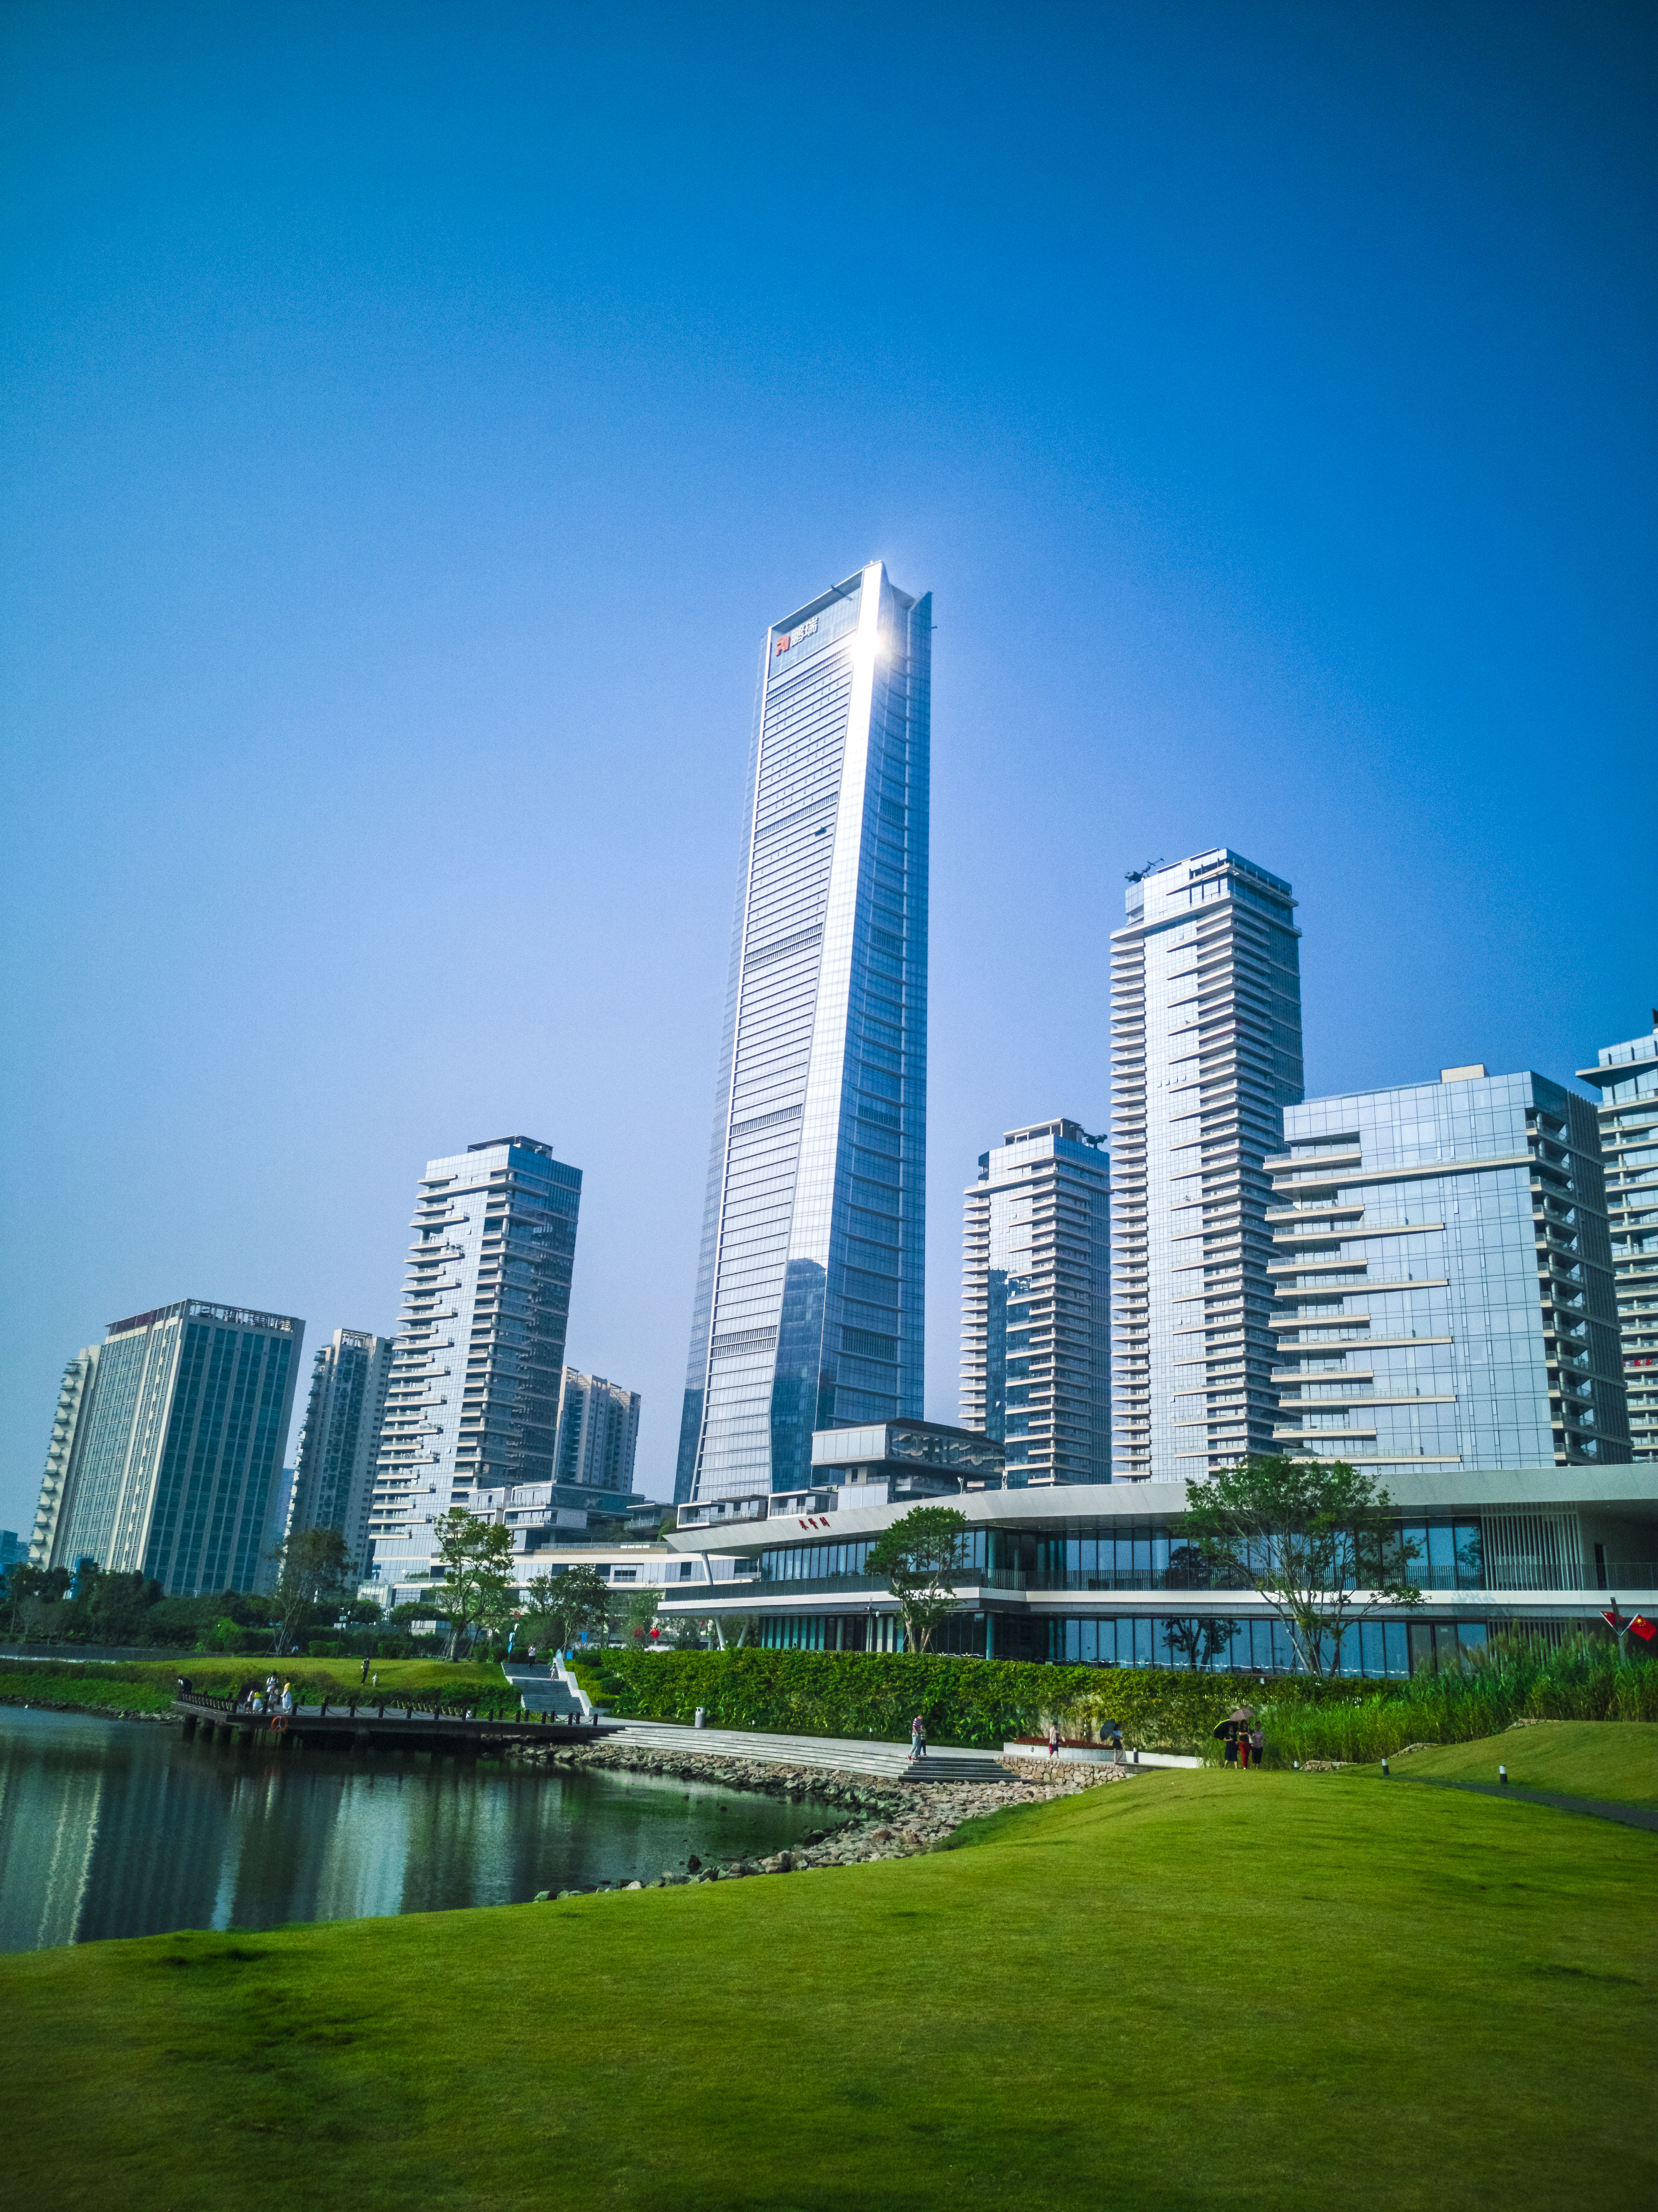
building, sky, grass, lake, metropolitan area, skyscraper, tower block, city, daytime, cityscape, metropolis, urban area, skyline, green, human settlement, architecture, condominium, corporate headquarters, downtown, mixed use, commercial building, tower, meadow, headquarters, tree, real estate, reflection, urban design, landscape, plant, river